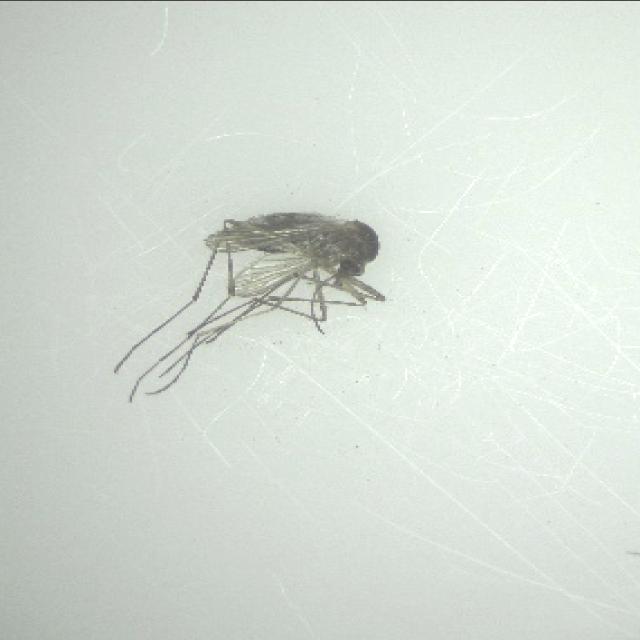
Species: aedes_vexans